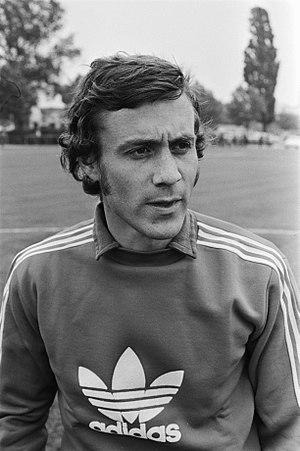
Bengt Ove Kindvall, né le 16 mai 1943 à Norrköping, est un footballeur international suédois.